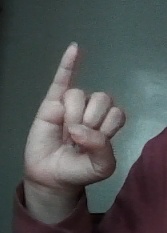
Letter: meem